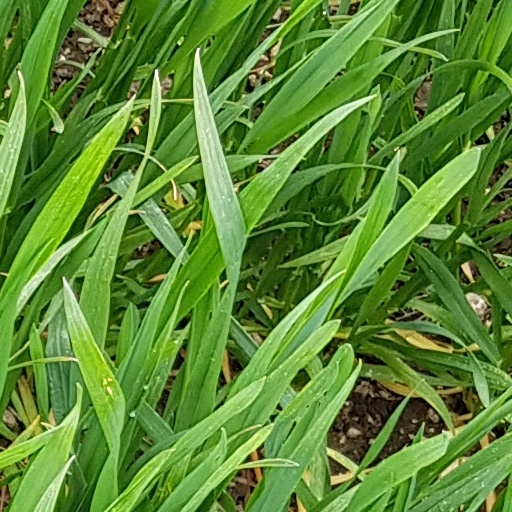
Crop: wheat